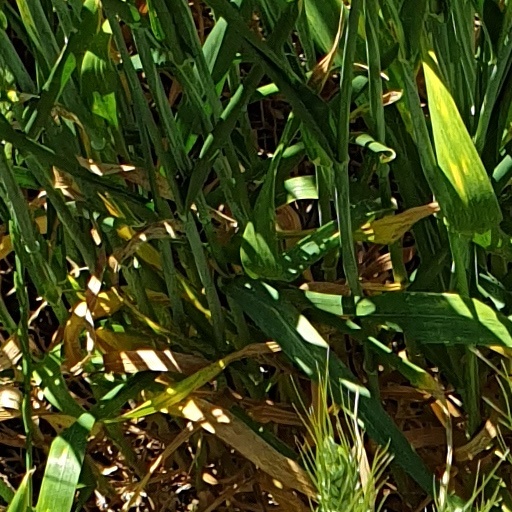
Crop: wheat